Patrick MacFarlan

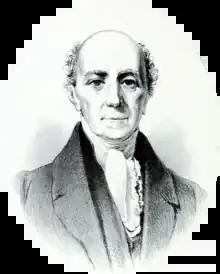
Patrick MacFarlan from Disruption Worthies

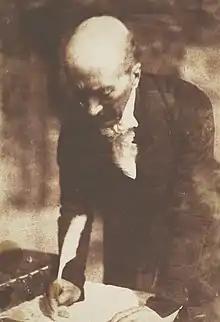
Macfarlane; signing of the Deed of Demission (23 May 1843) This photograph by Adamson and Hill formed the centrepiece of the enormous Disruption painting which now hangs in the Edinburgh Theological Seminary.

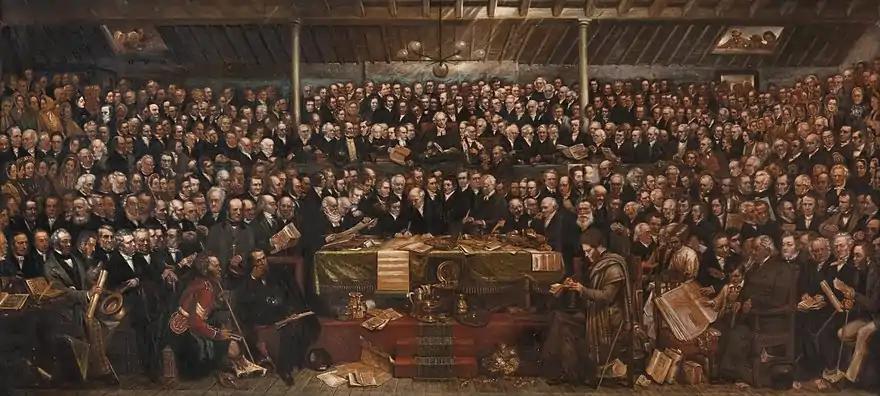
"The Disruption Assembly" by David Octavius Hill

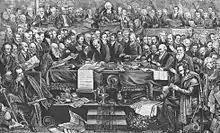
Signing The Deed Of Demission; Patrick Macfarlan is central with a quill pen. This painting, only a fraction of which is shown, was one of the first ever to be supported by the emerging art of photography

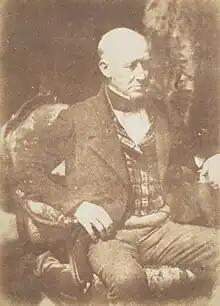
Unknown man (possibly Rev. Patrick MacFarlan, 1781 - 1849. of Greenock)

Patrick MacFarlan (4 April 1781 – 13 November 1849) was a Scottish minister who served as Moderator of the General Assembly of the Church of Scotland in 1834 and as Moderator of the General Assembly of the Free Church of Scotland in 1845.